Chittaranjan Park

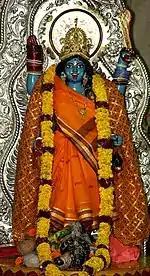
Kali idol at Chittaranjan Park Kali Mandir, CR Park.

Chittaranjan Park is bordered by Kalkaji, Greater Kailash I and II, Alaknanda and Govindpuri. It is adjacent to the business centre at Nehru Place.